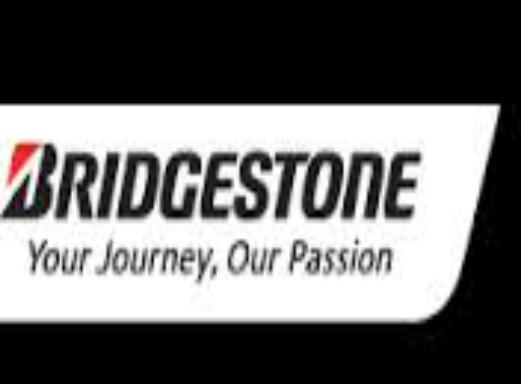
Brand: Bridgestone
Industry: Transportation